Stuart Andrew

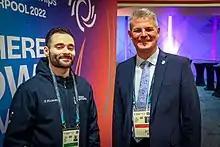
Stuart Andrew with Gymnast James Hall during a visit to the 2022 World Artistic Gymnastics Championships in Liverpool

On 8 September 2022, Andrew was appointed as Parliamentary Under-Secretary of State for Sport, Tourism, Heritage and Civil Society. His role includes